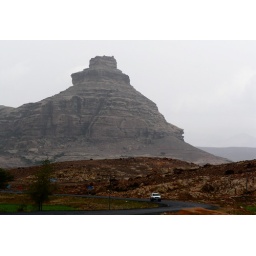
A mountain road near sanaa yemen